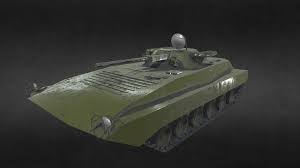
Label: BMP-2